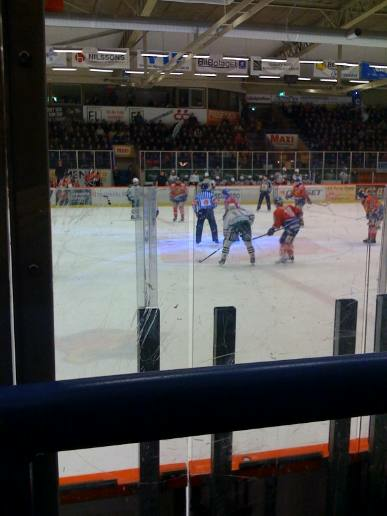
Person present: Yes